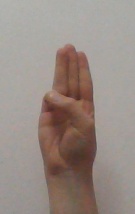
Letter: thaa